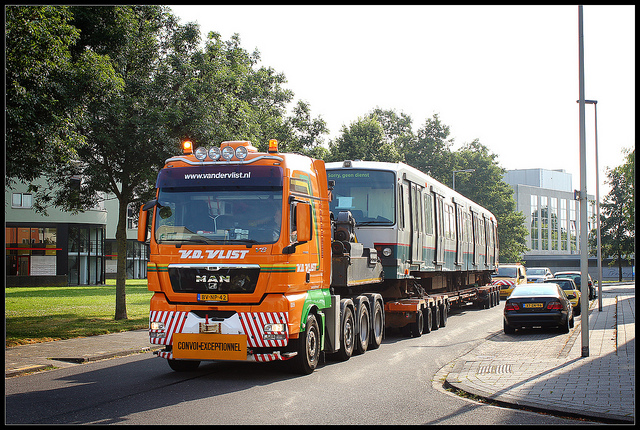
An orange truck towing a large train on it's back.

A semi tow truck is hauling a train down a street.

A truck carries part of a passenger train down the street.

an orange truck, with a trailer with a bus on it

A truck carring subway cards drives down the street.